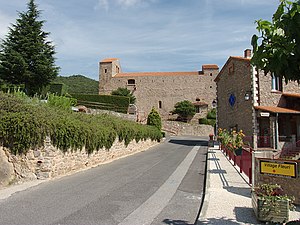
Montbolo
Montbolo er en by og kommune i departementet Pyrénées-Orientales i Sydfrankrig.